Rebirth (song)

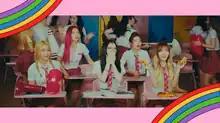
The music video depicts the members of Red Velvet play the roles of female students whose hearts start to race when their teachers enter the room.

A slow-motion video for the song was premiered on the same release day. Fellow labelmate Shindong from Super Junior took part in directing the music video, which depicts the members of Red Velvet play the roles of female students whose hearts start to race when their teachers enter the room.